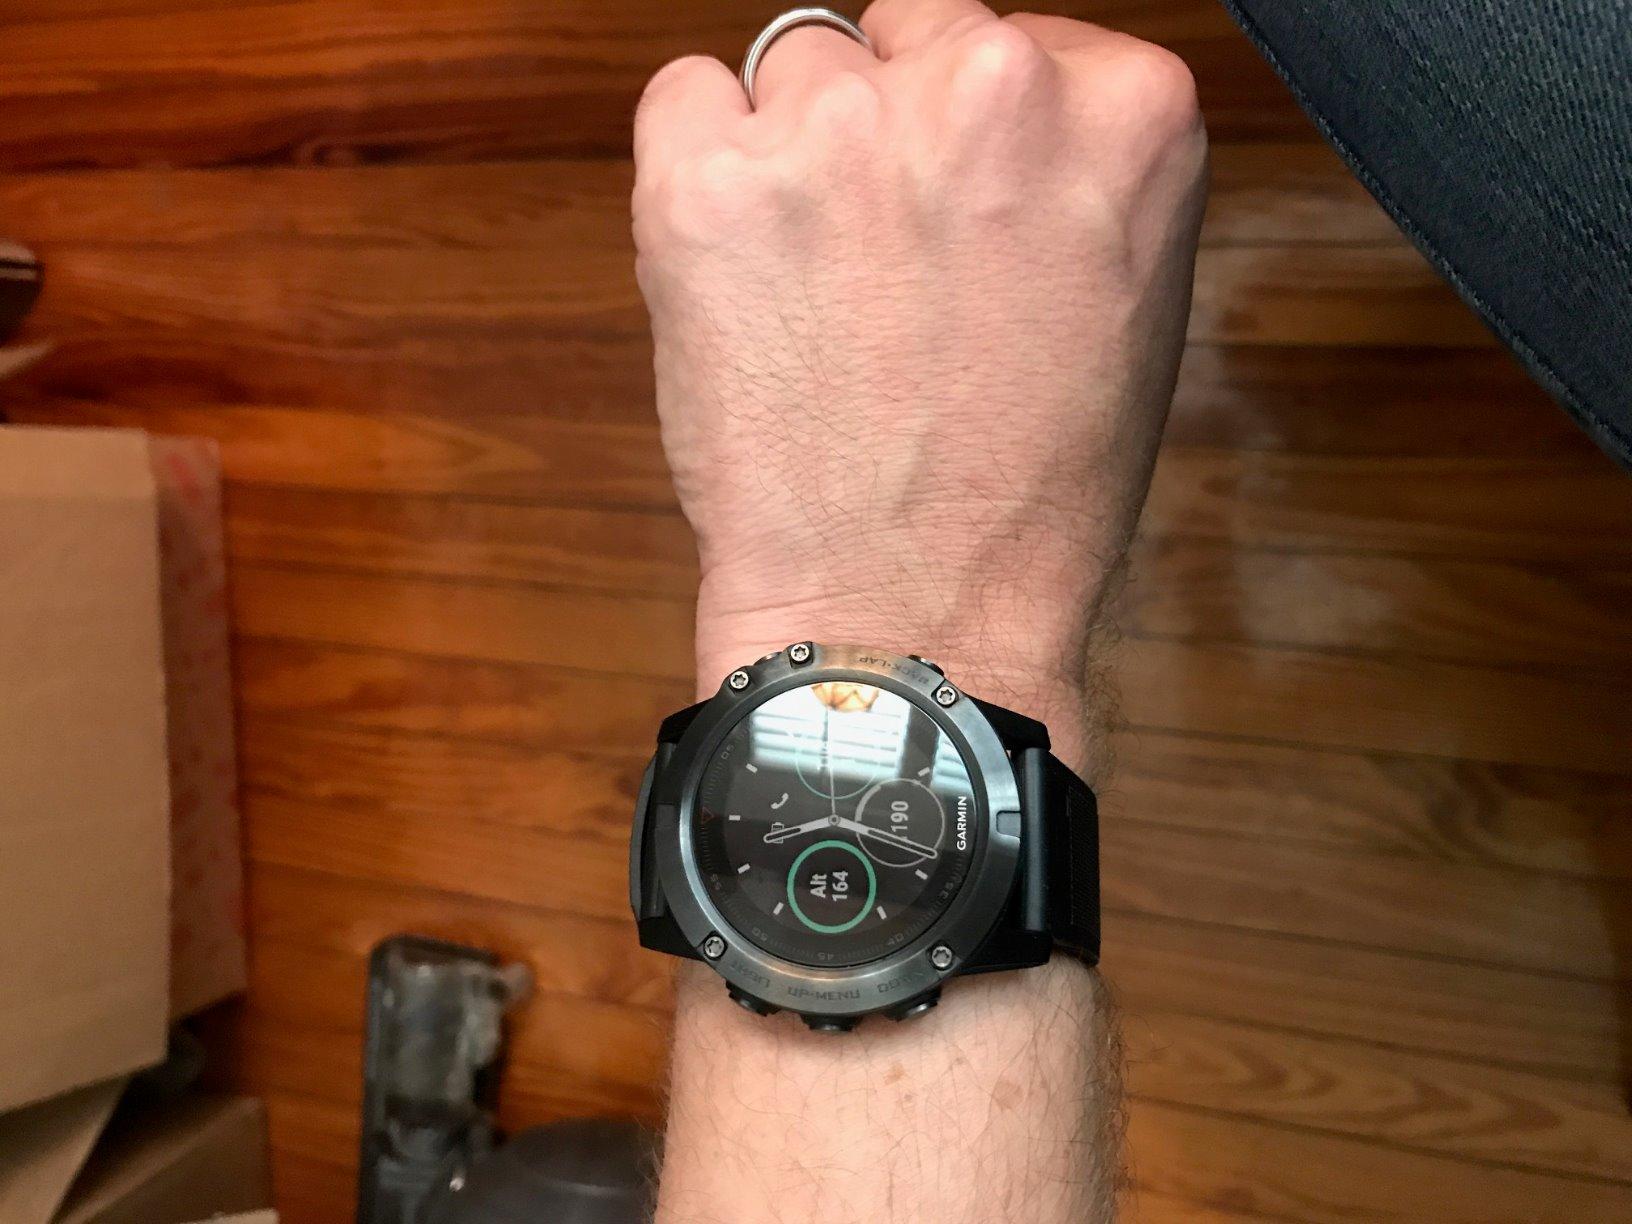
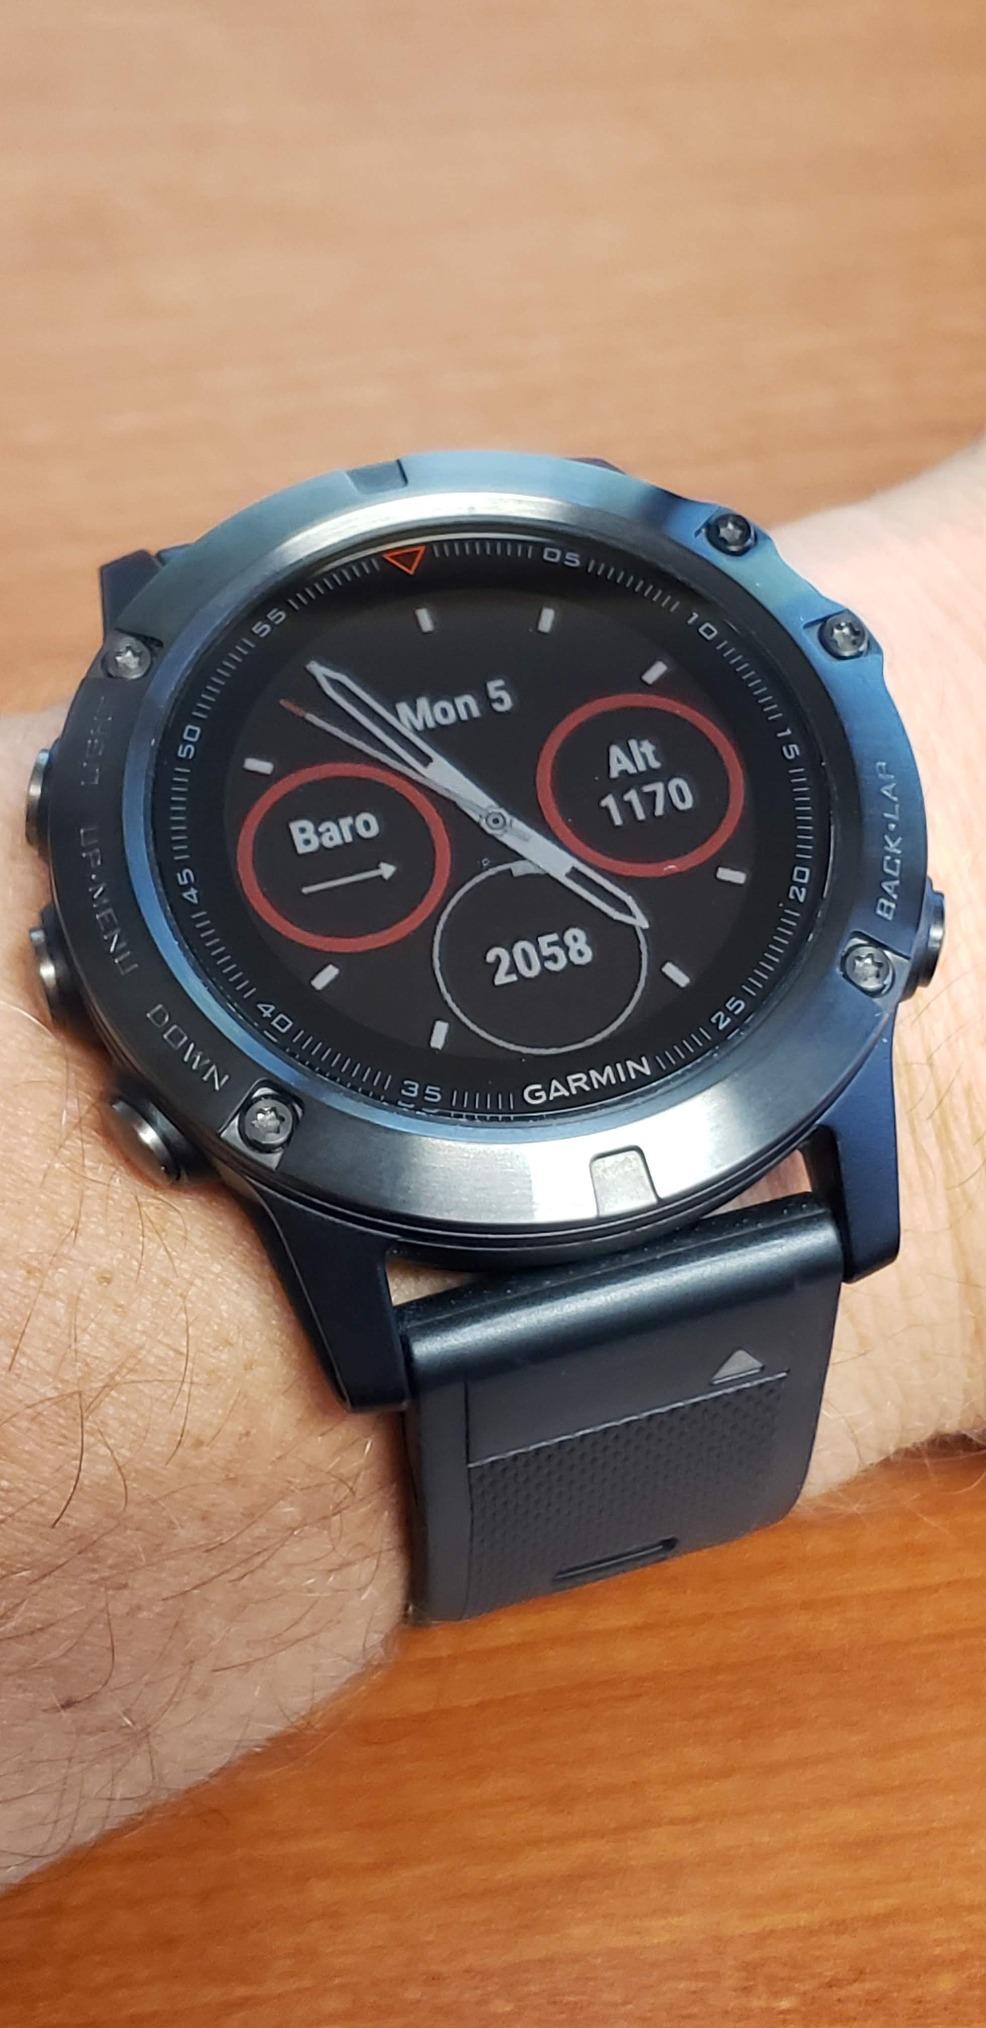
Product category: smartwatch
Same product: yes